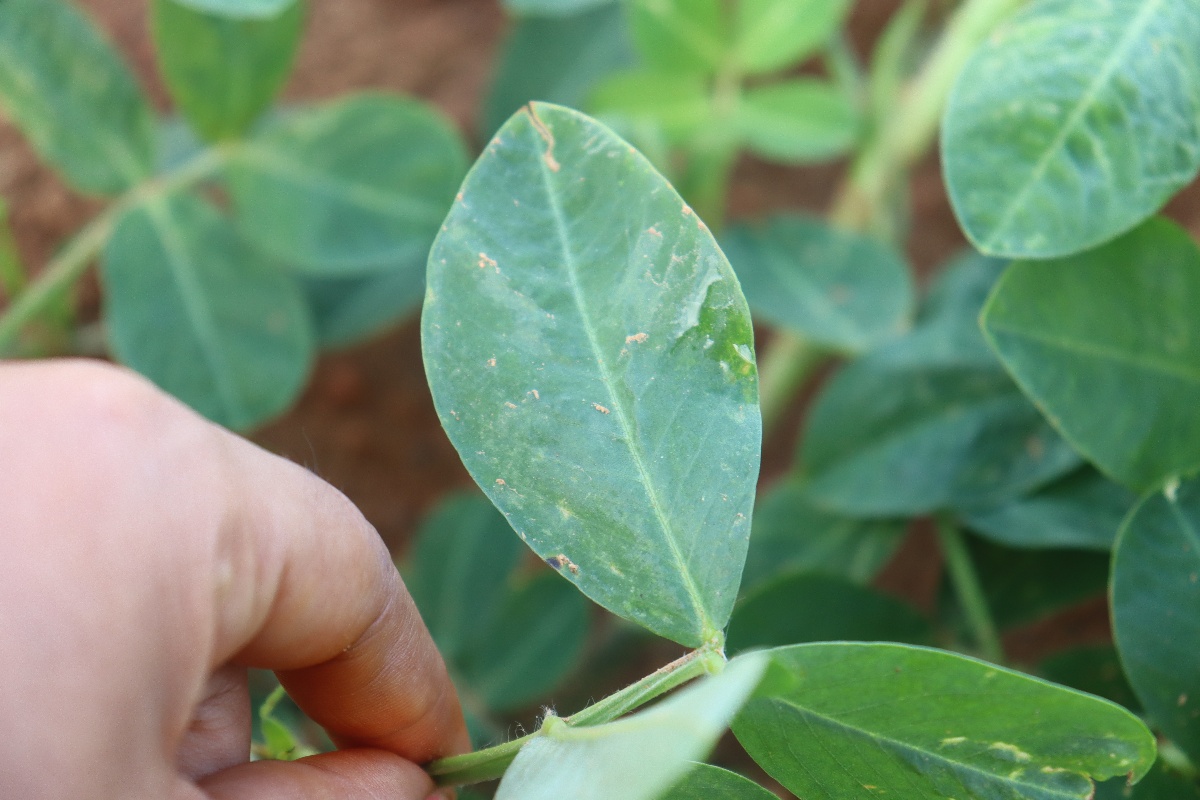
Label: healthy leaf